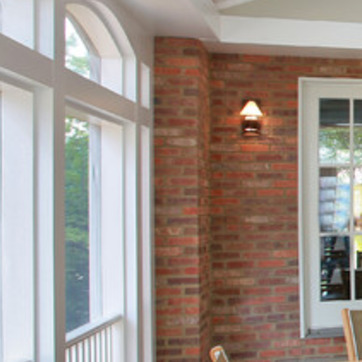
Material: brick